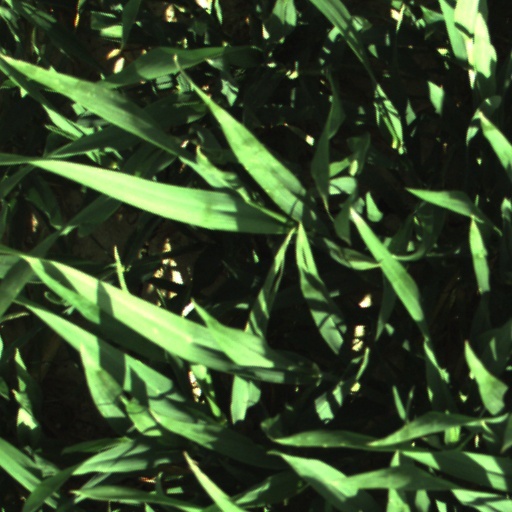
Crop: wheat